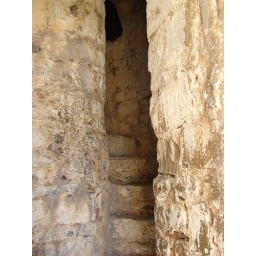
stairs to the top of the tower in the castle